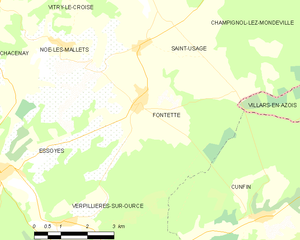
Carte des communes françaises: Fontette